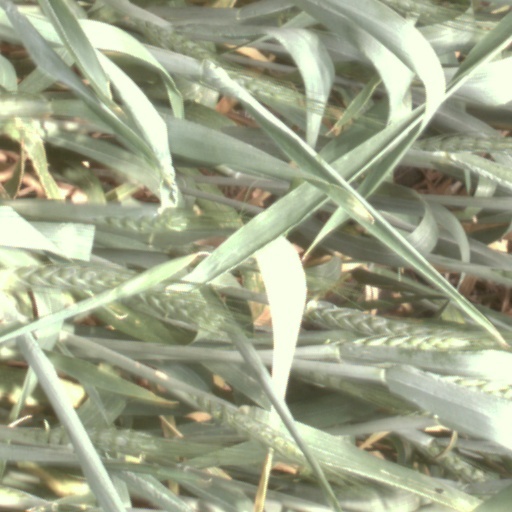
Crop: wheat